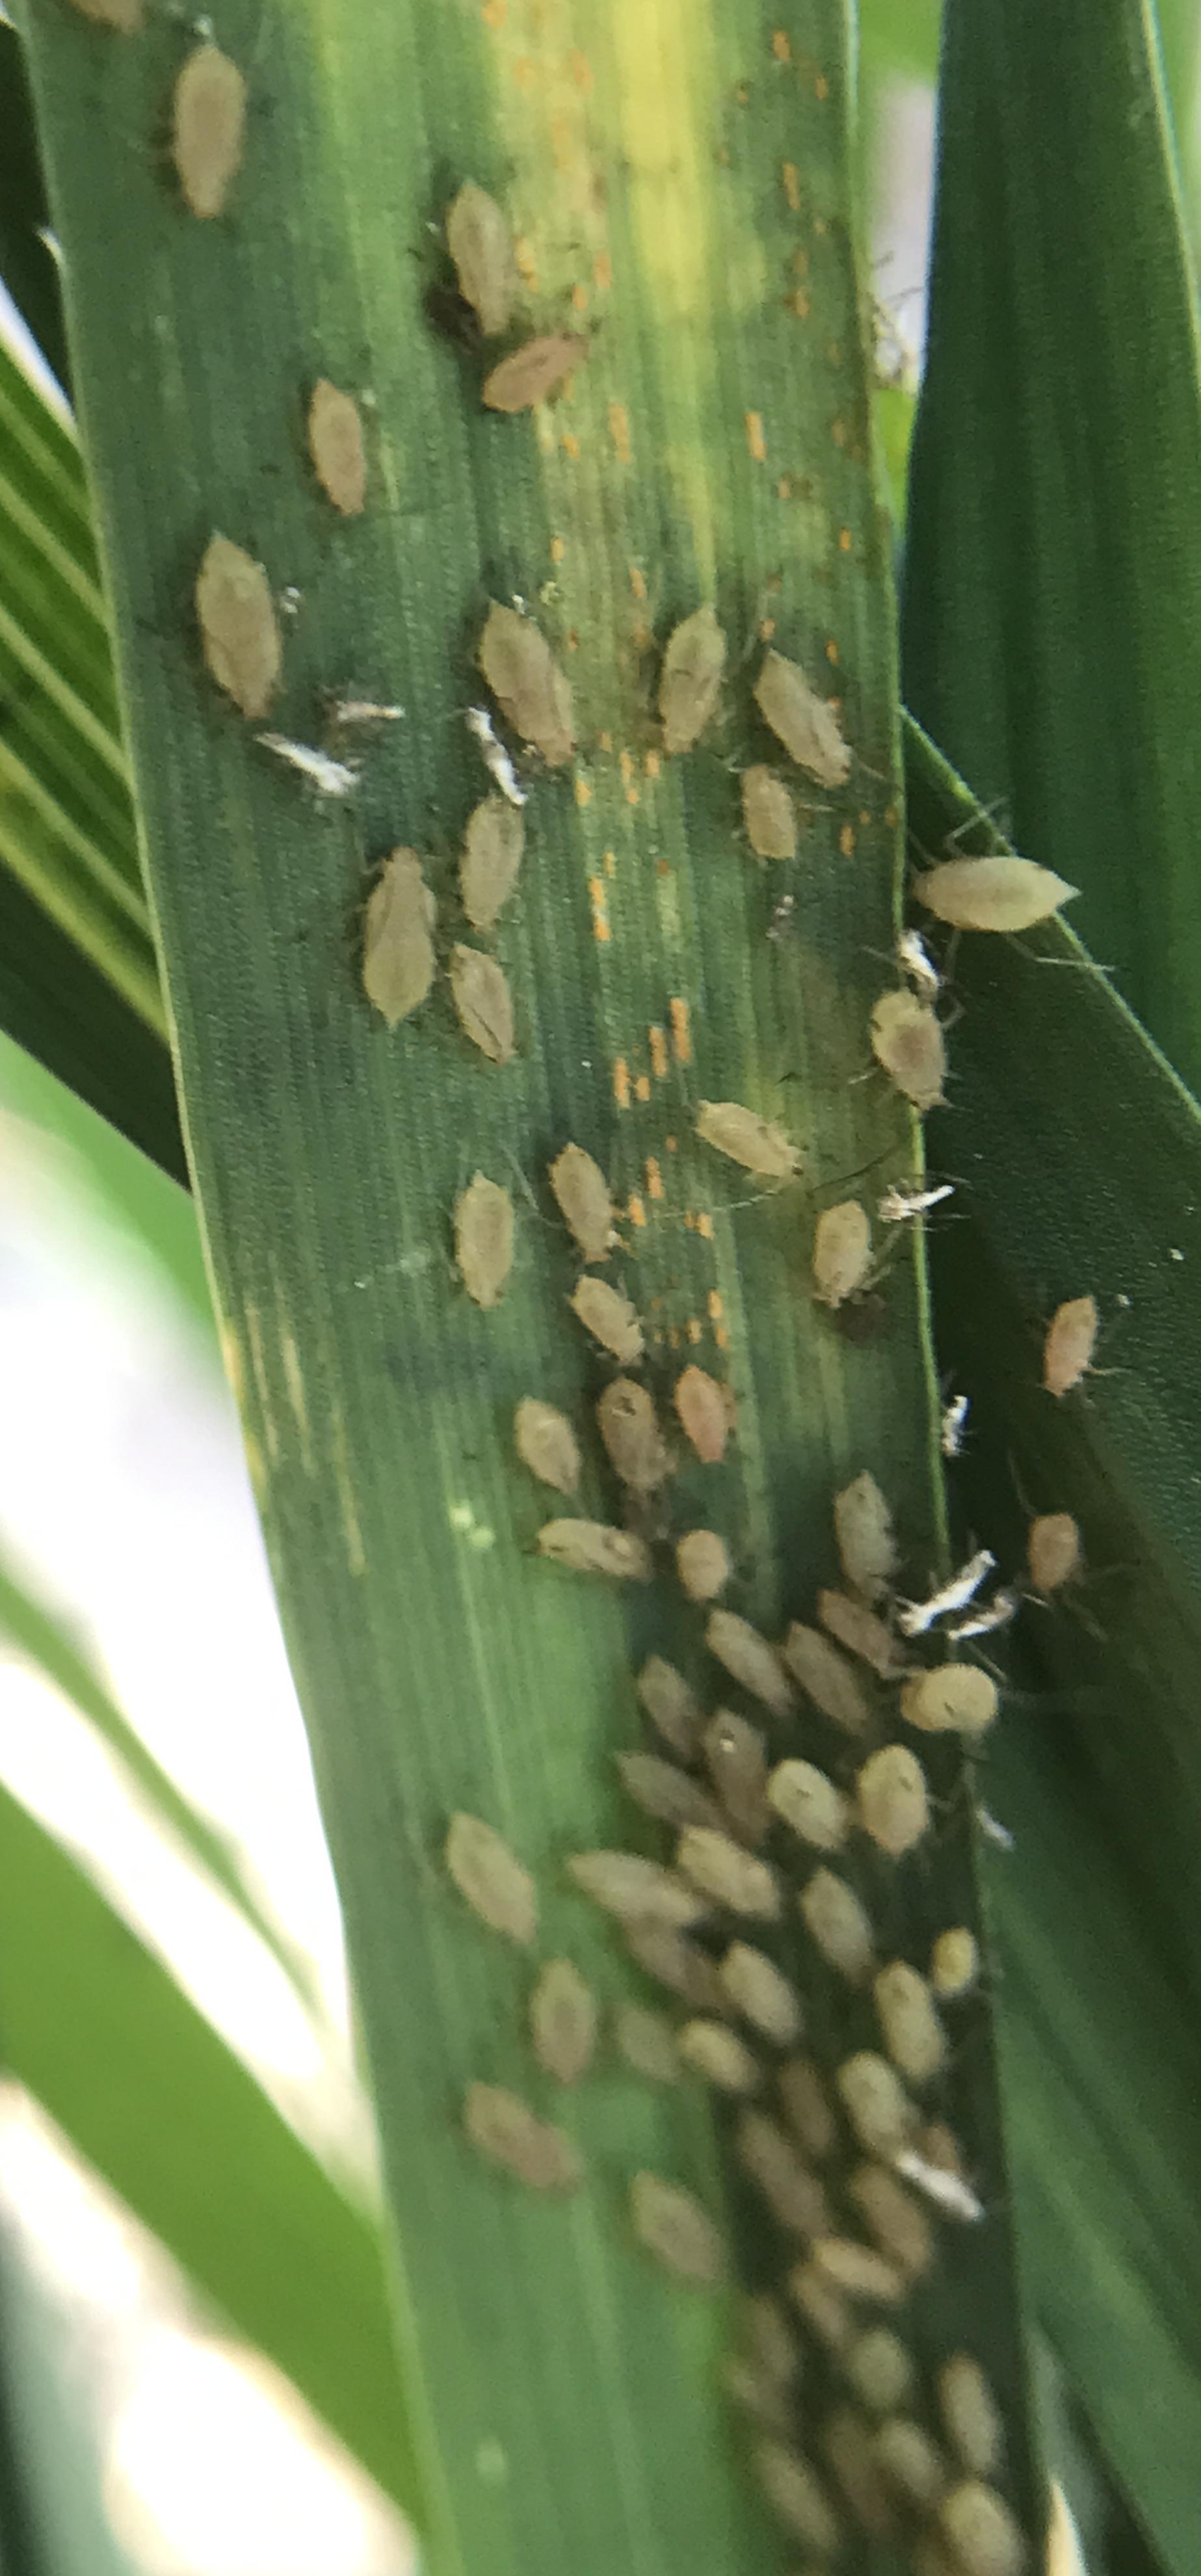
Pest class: english_grain_aphid